Víctor Rangel (Mexican footballer)

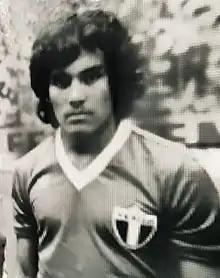
Rangel with Mexico at the 1978 FIFA World Cup

Víctor Rangel Ayala (born 11 March 1957) is a Mexican former footballer, currently manager of Atlético Mexiquense of the Mexican Primera Division A.